John Noble (painter)

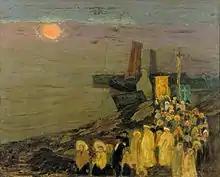
"Blessing of the Sea" (1911–13)

He went to France in 1903 at age 29. While abroad in France, he assumed the fictionalized frontier persona of "Wichita Bill". He wore snakeskin vests, Windsor ties, and five-gallon hats. He studied at the Académie Julian under Jean-Paul Laurens and befriended fellow American artists George Luks and Richard E. Miller. In 1909, he wed Amelia Peiche, formerly of Strasbourg, France.